Roy Calne

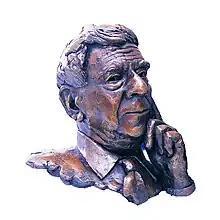
A bronze bust of Calne by sculptor Laurence Broderick, outside the main operating theatres at Addenbrooke's Hospital

Sir Roy Yorke Calne (30 December 1930 – 6 January 2024) was a British surgeon and pioneer in organ transplantation. He was part of the team that performed the first liver transplantation operation in Europe in 1968, the world's first liver, heart and lung transplantation in 1987, the first intestinal transplant in the UK in 1992 and the first successful combined stomach, intestine, pancreas, liver and kidney cluster transplantation in 1994.